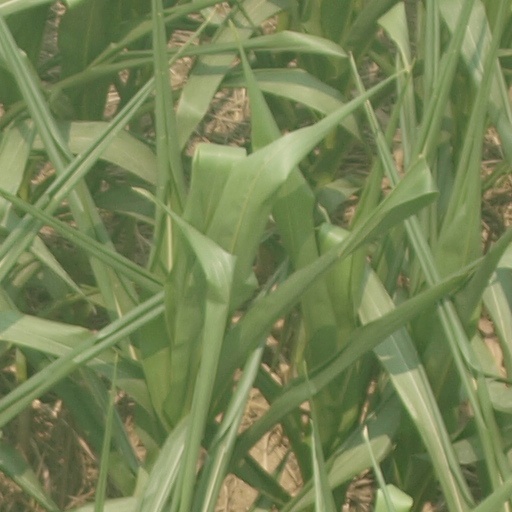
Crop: maize; corn